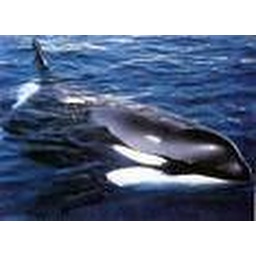
this female i call her lovely because she was so butiful and graceful in the water